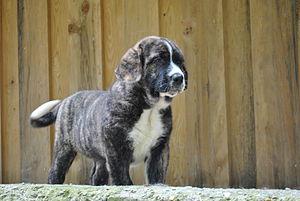
Le Mâtin espagnol est une race de chiens originaire de la province de León dans le nord-ouest de l'Espagne.